La Entrevista

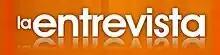

La Entrevista is a Spanish-language television news program aired by Radio Caracas Televisión (RCTV) in Venezuela. It is presented daily by journalist Miguel Ángel Rodríguez, and the invited interviewee, which are often either political personalities or other journalists. It broadcasts live from the "Centro Nacional de Noticias" ("National Center for News"), the same center where "El Observador", RCTV's newscast, set is located. In the past, the program had been hosted by Anna Vaccarella and Luisana Ríos.